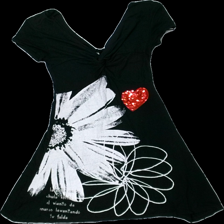
View: front
Type: Dress
Category: Ladies
Brand: Desigual
Colors: Black, Red, White
Material: 100% viskos
Pattern: Other
Cut: None
Size: S
Season: All
Damage: lite luddigt
Damage location: middle center
Damage 2: lite luddigt
Damage 2 location: top center
Price range: <50
Recommended usage: Reuse
Description: lång klänning med tryck